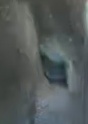
Face region: eyes (orbital_tightening_and_eye_area)
Pain indicator: moderately_present